Tsáchila

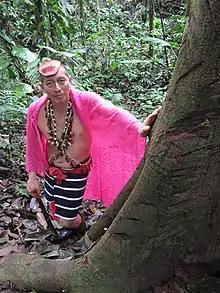

The Tsachila, also called the Colorados (meaning “the red-colored ones”), are an indigenous people of the Ecuadorian province of Santo Domingo de los Tsáchilas, partly named after them. Their native language is Tsafiki, a member of the Barbacoan linguistic family, and translates to mean "true word".